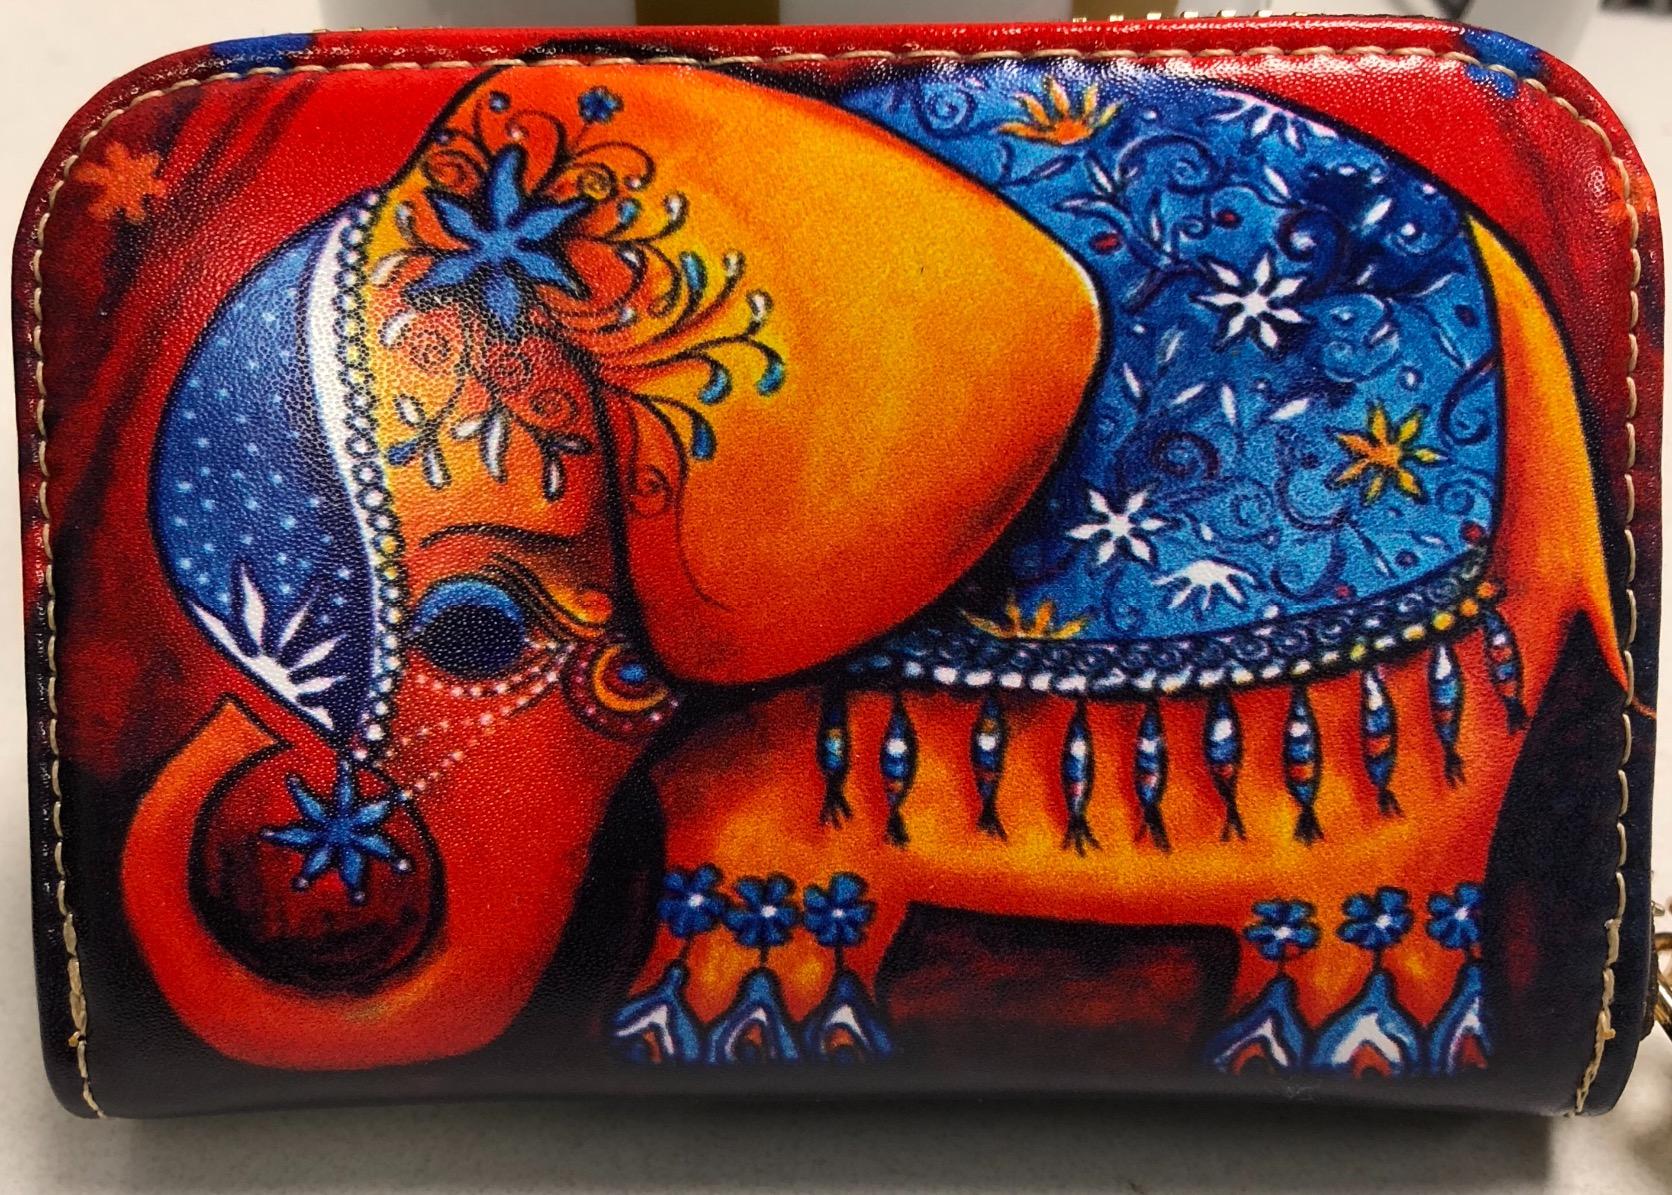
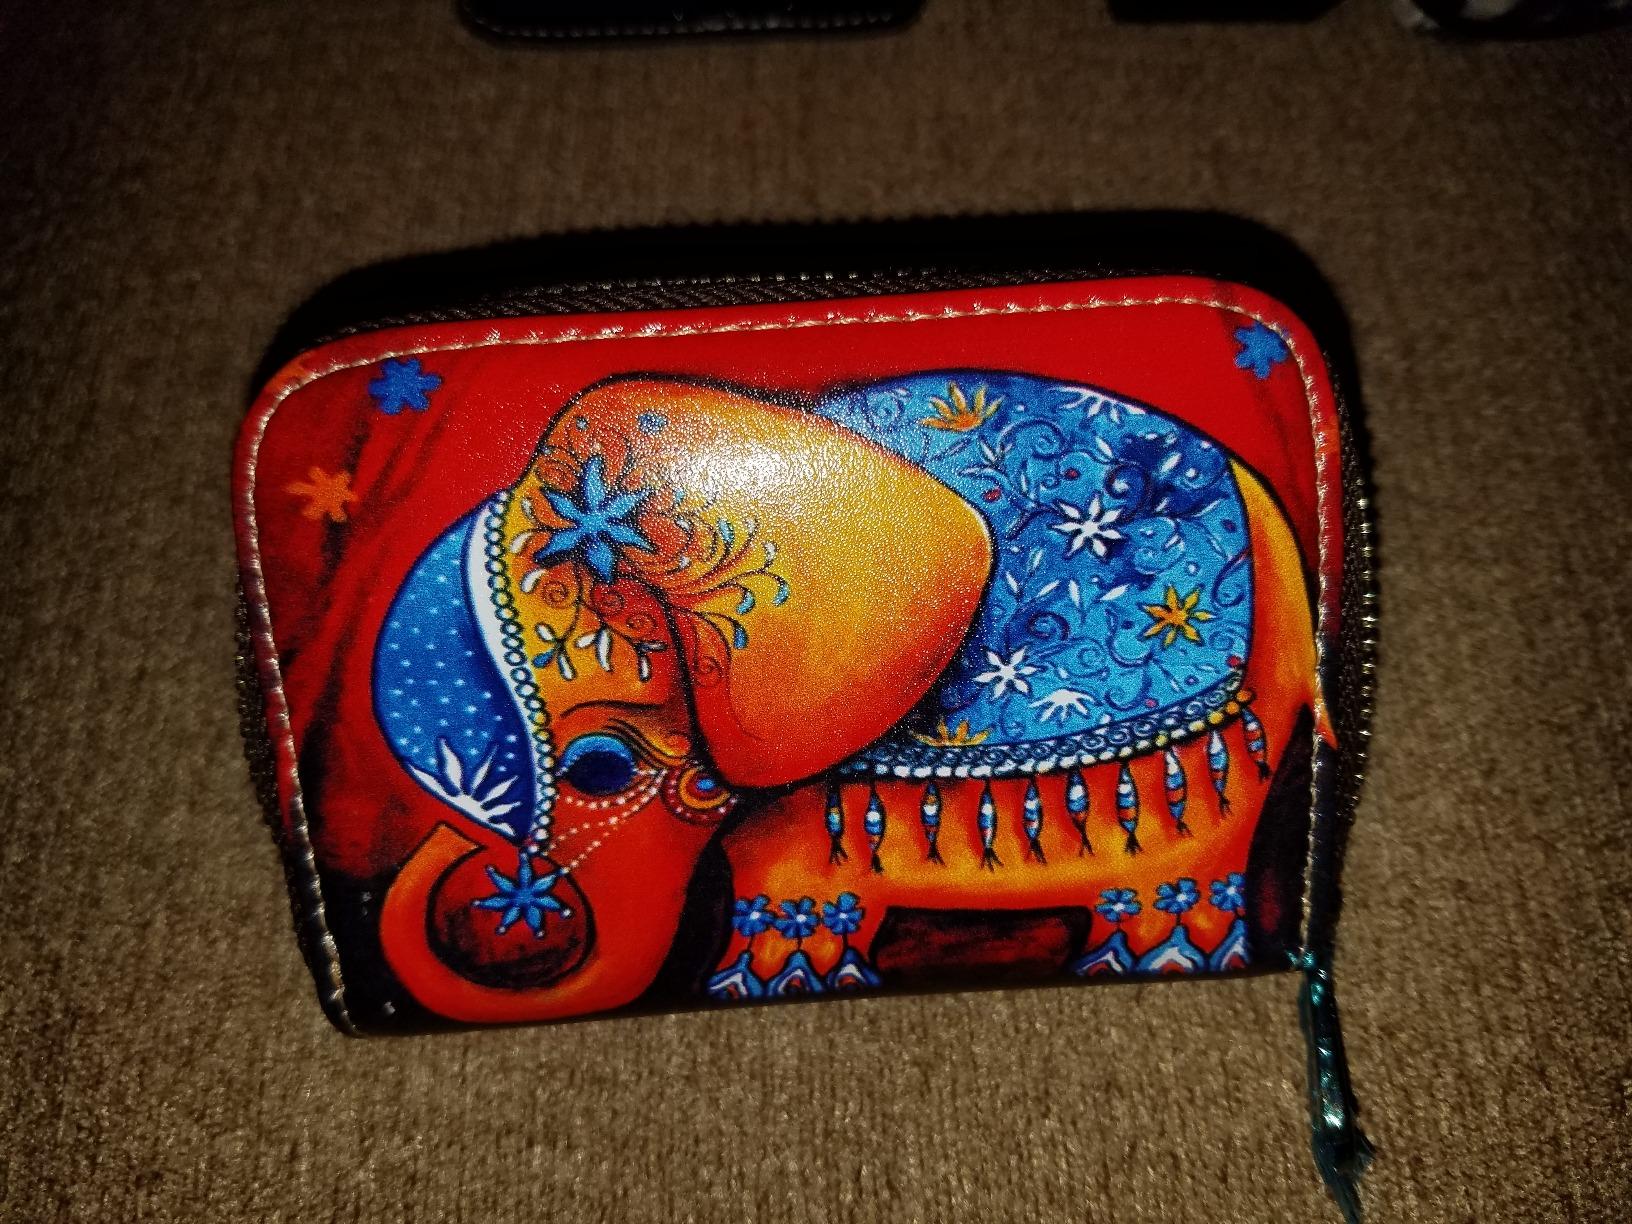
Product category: accessories_keychain
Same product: yes